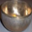
Label: bowl